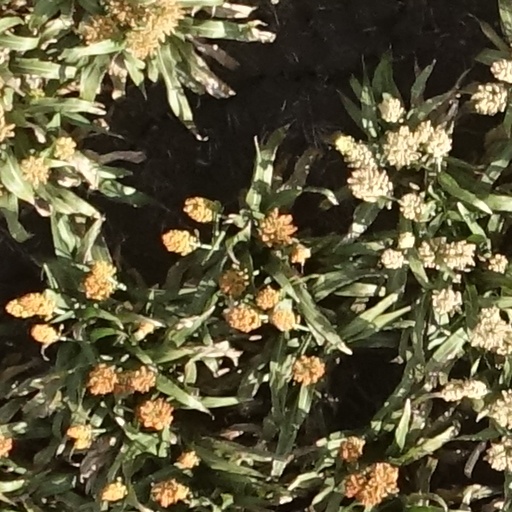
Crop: sorghum